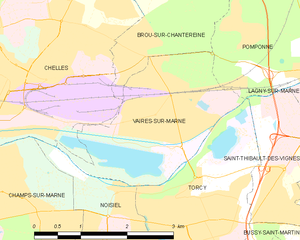
Carte des communes françaises Vaires-sur-Marne